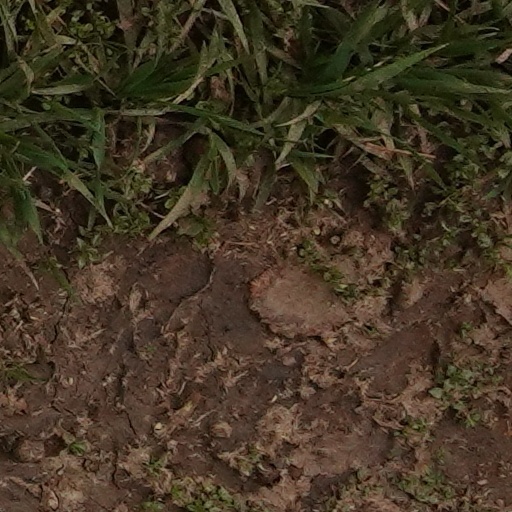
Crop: wheat